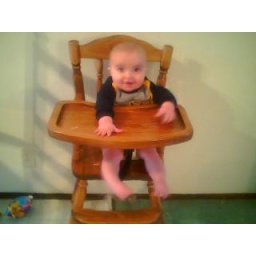
Big boy in his high chair